Georg Christian Lehms

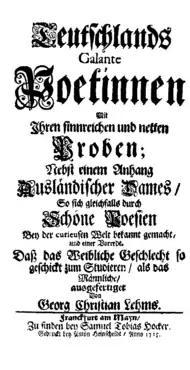
"Teutschlands Galante Poetinnen", title page

Lehms's "gallant" novels (a term referring to fiction aimed at readers of both sexes) were among the earliest of such productions in German literature and began to appear early in his career under the pen-name of "Pallidor". The first of these was "Die unglückselige Princessin Michal und der verfolgte David" ('The hapless Princess Michal and David pursued'), published in Hanover in 1707, followed in 1710 by "Des israelitischen Printzens Absolons und seiner Prinzcessin Schwester Thamar Staats- Lebens- und Helden-Geschichte" ('The Heroic Life and History of the Israelite Prince Absolom and his Princess Sister Tamar'), published by Zieger in Nuremberg; in 1712 the series continued with "Der weise König Salomo" ('Wise King Solomon').